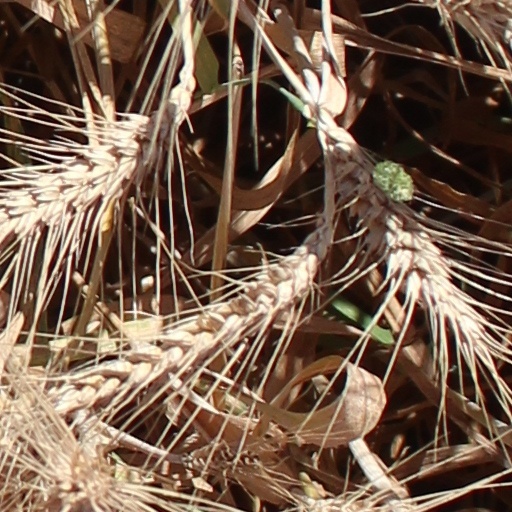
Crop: wheat